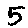
Label: 5